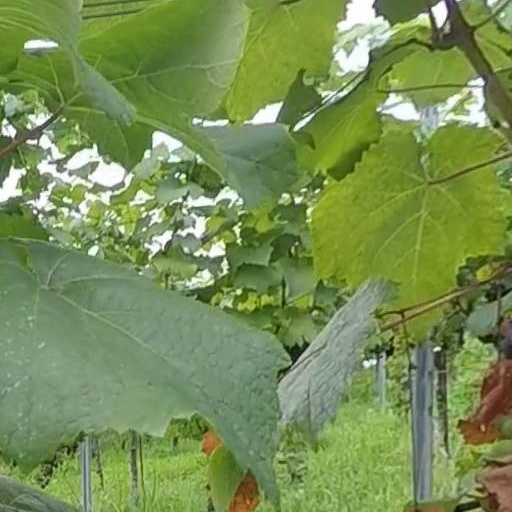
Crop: grape